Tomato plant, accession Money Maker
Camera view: tilt-top (135 deg); turntable rotation: 210 degrees
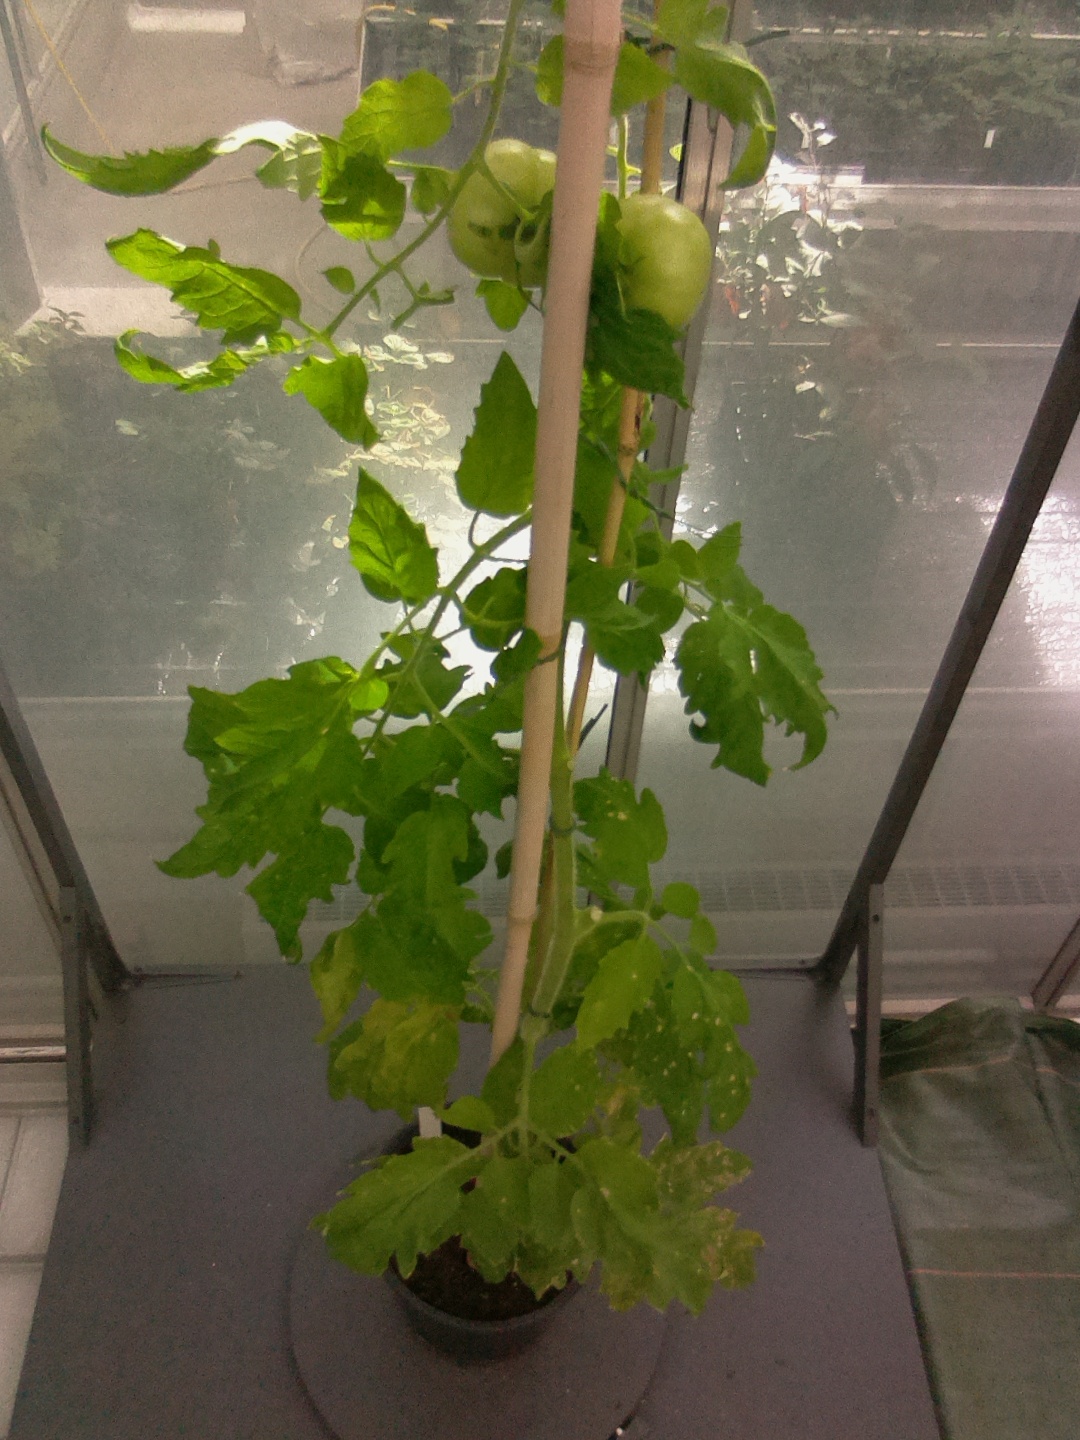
BBCH growth stage 79: 90% -100% of final fruit size